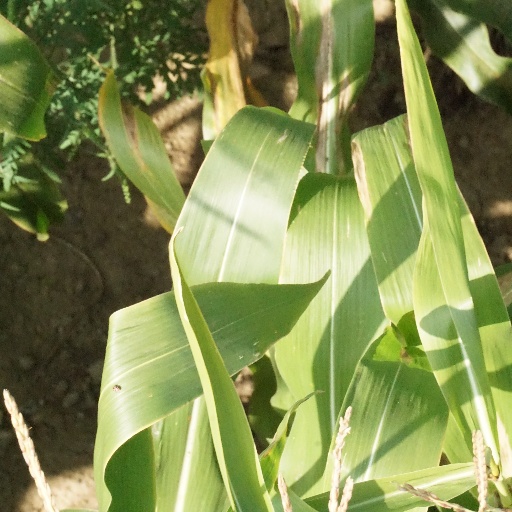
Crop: maize; corn